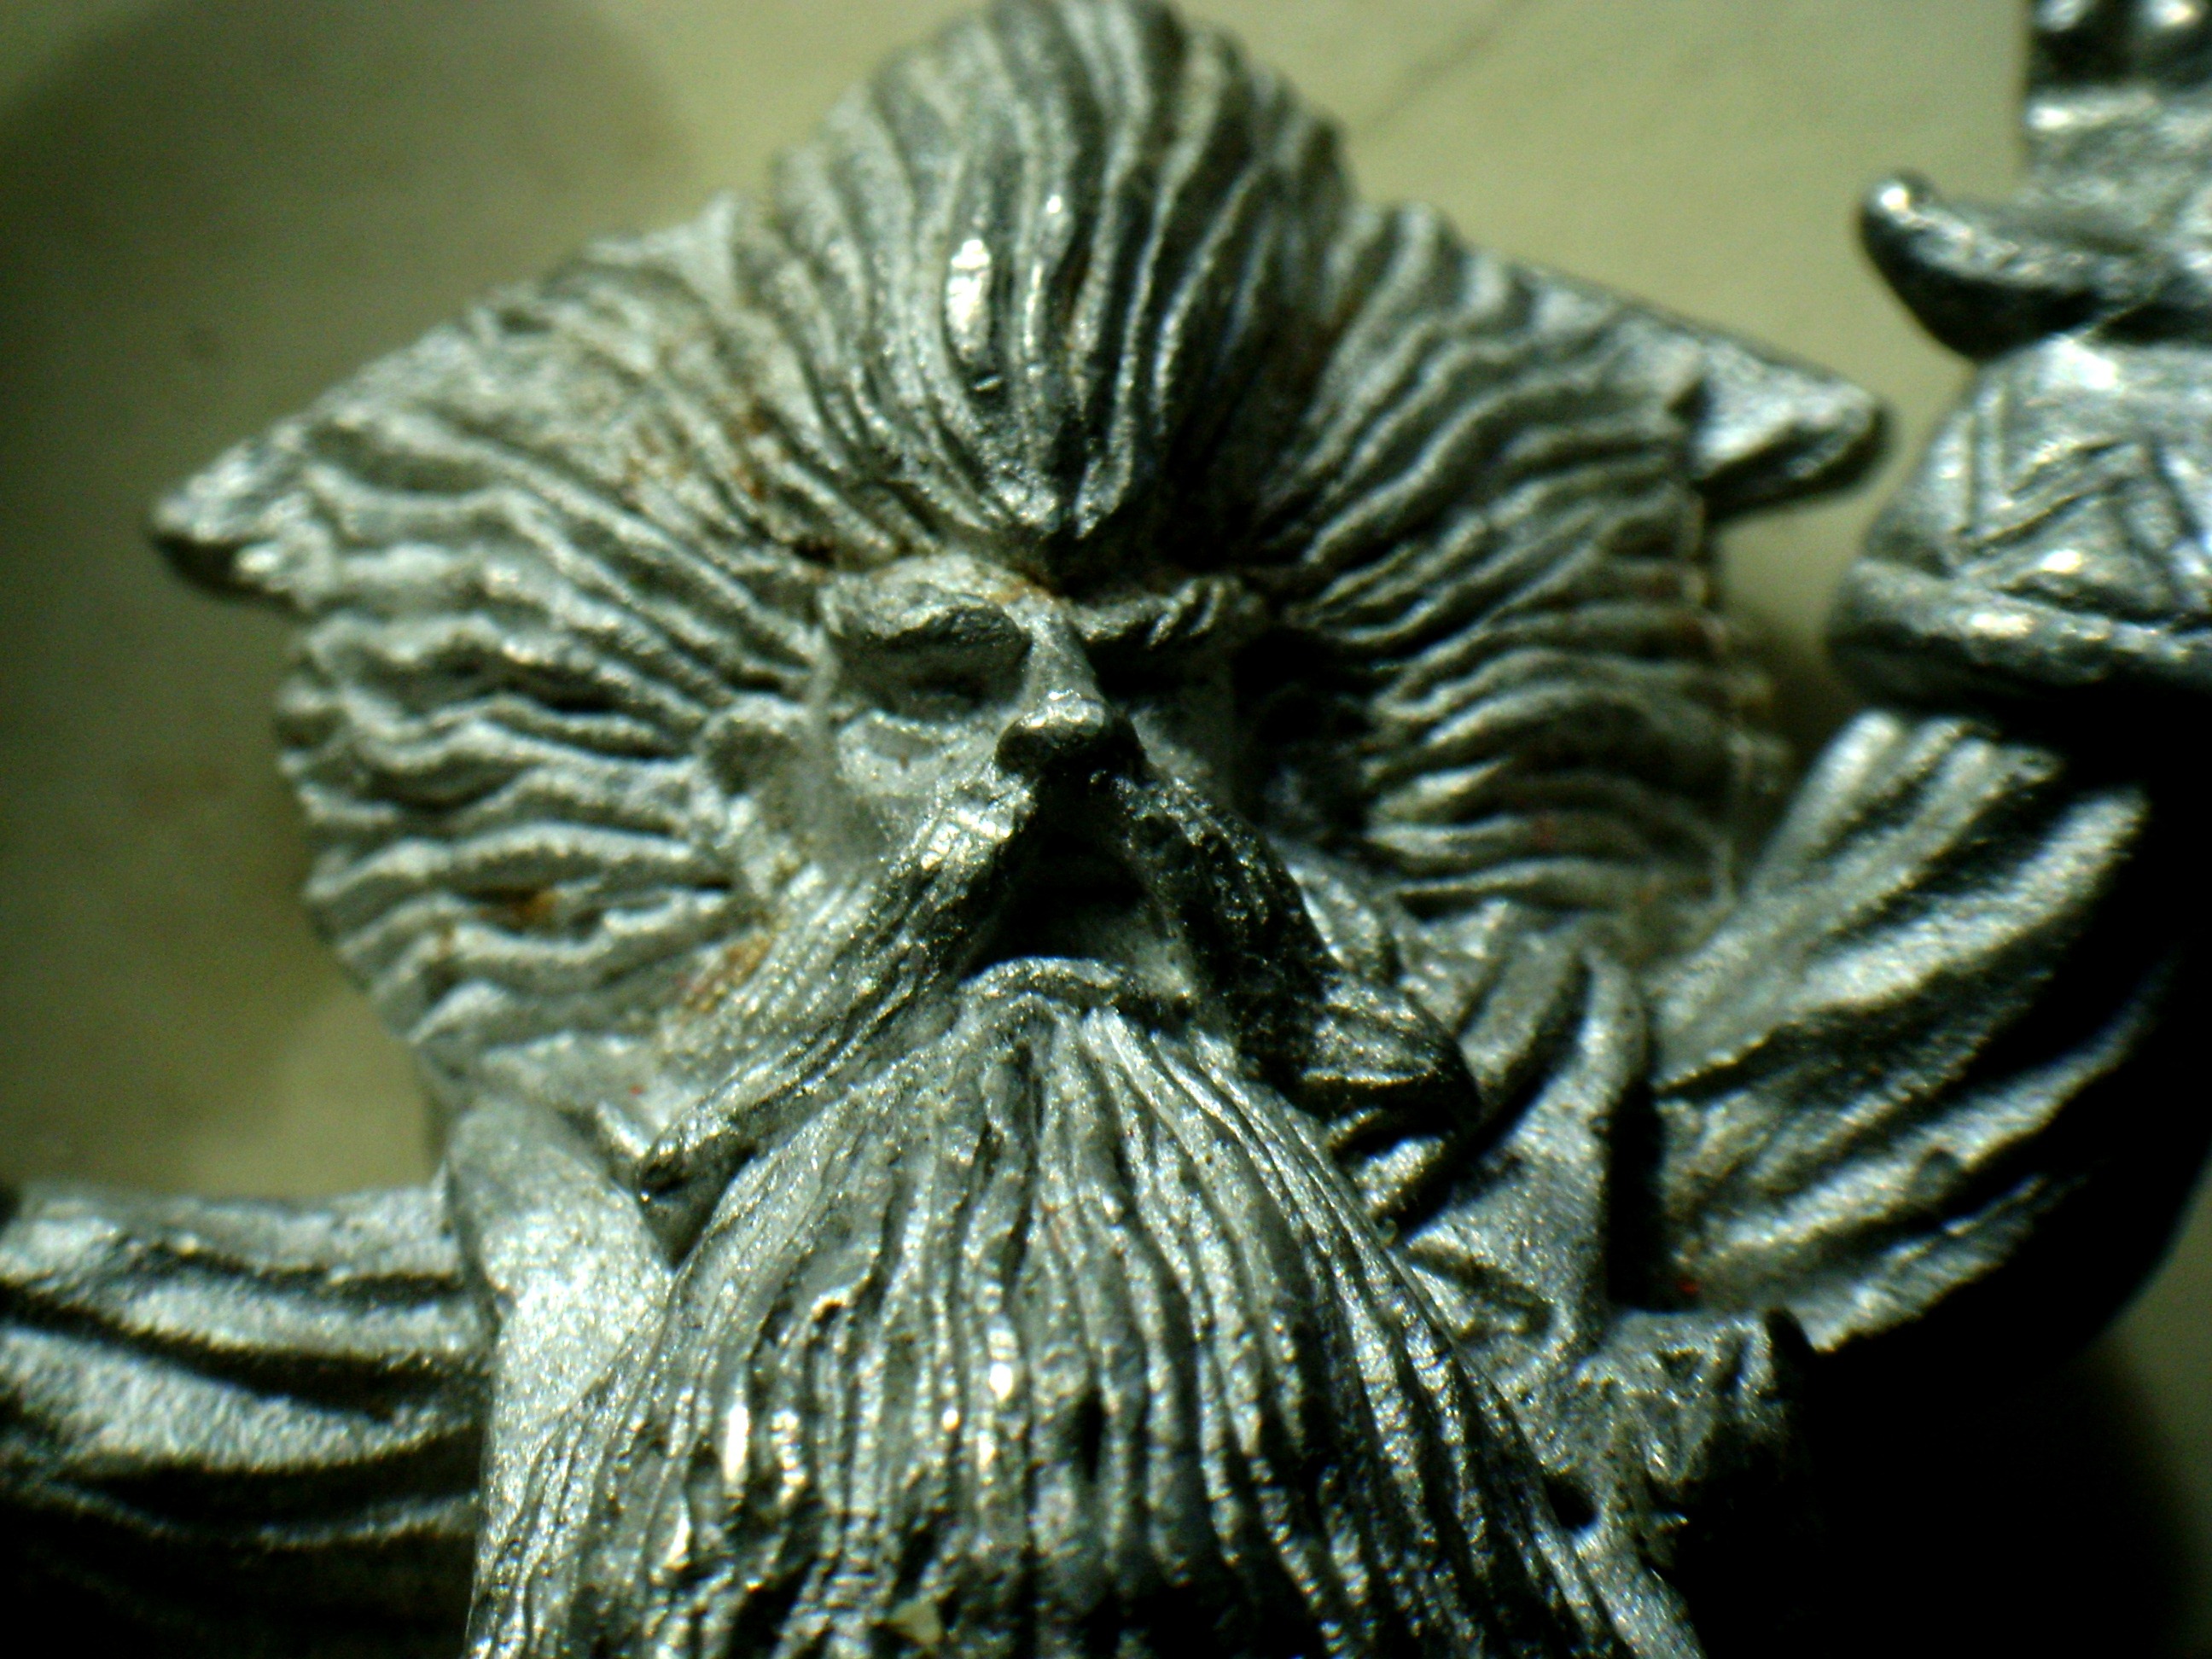
leaf, flower, statue, macro, close up, sculpture, art, carving, magician, macro photography, figure of lead